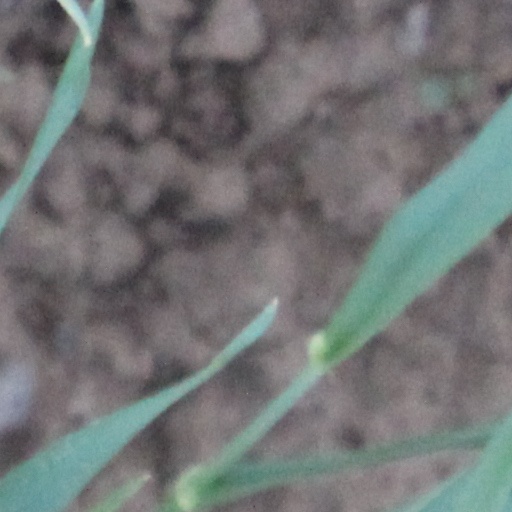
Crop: wheat